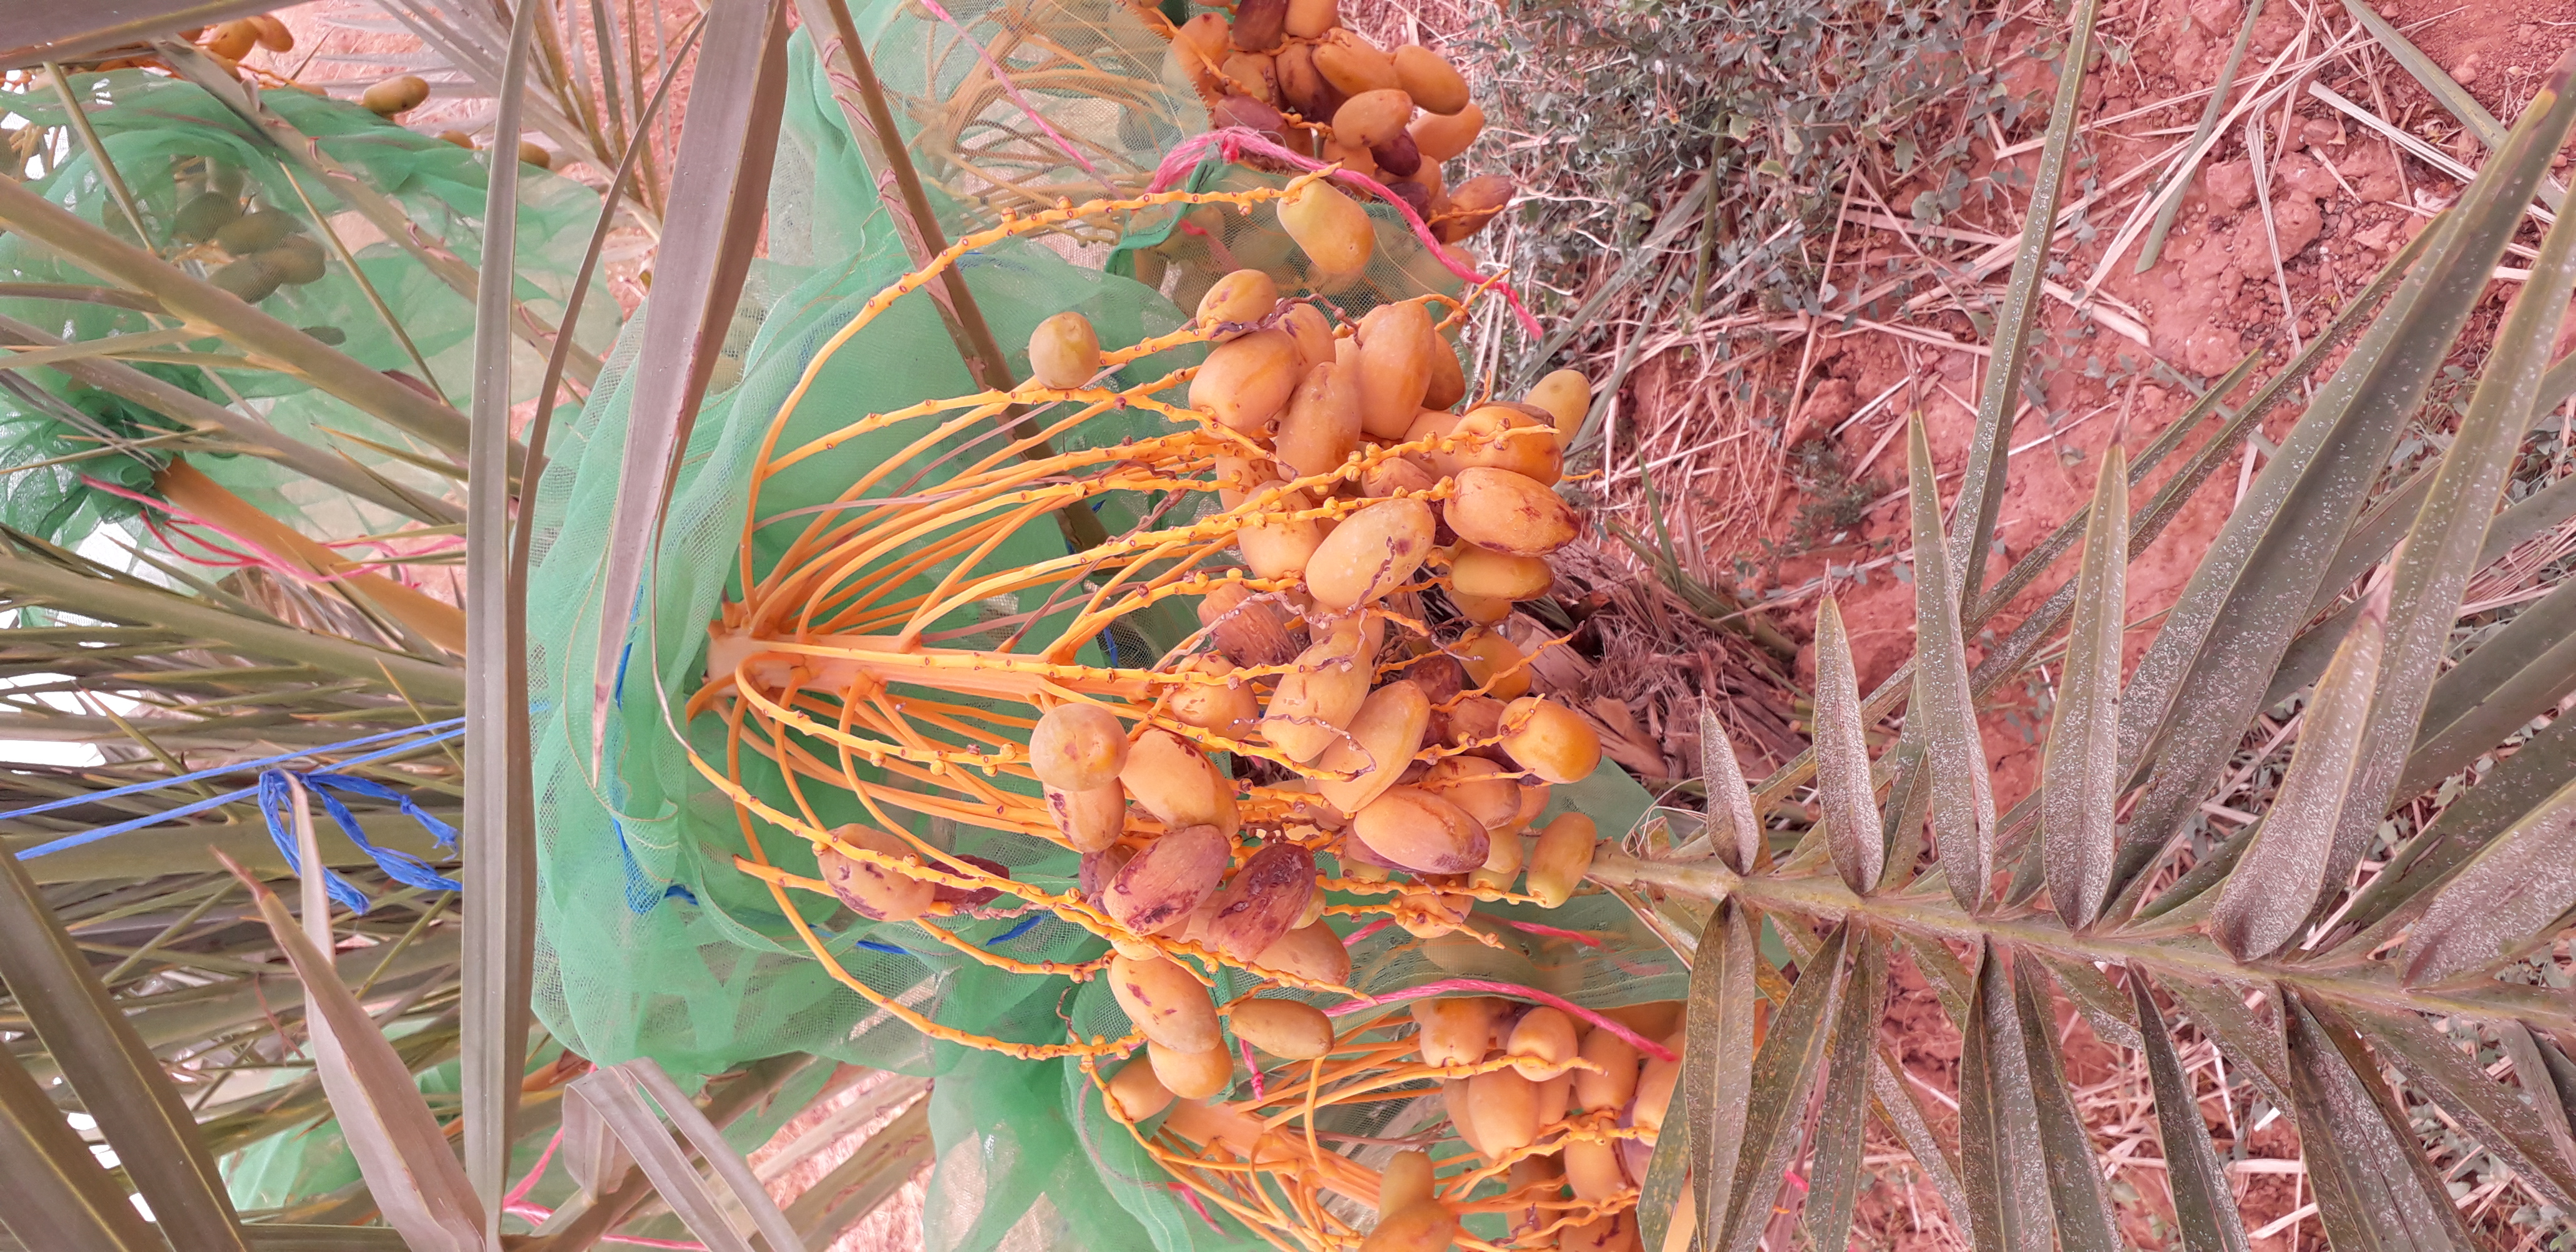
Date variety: Boumajhoul